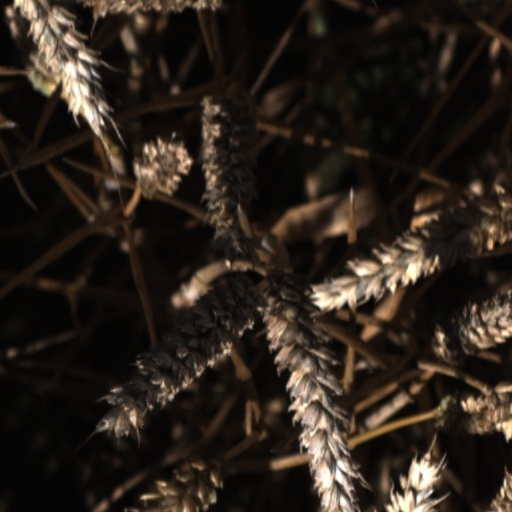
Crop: wheat